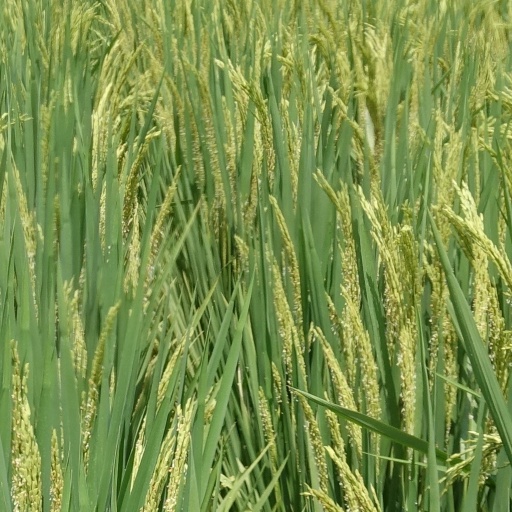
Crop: rice